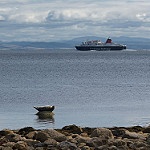
Label: sea